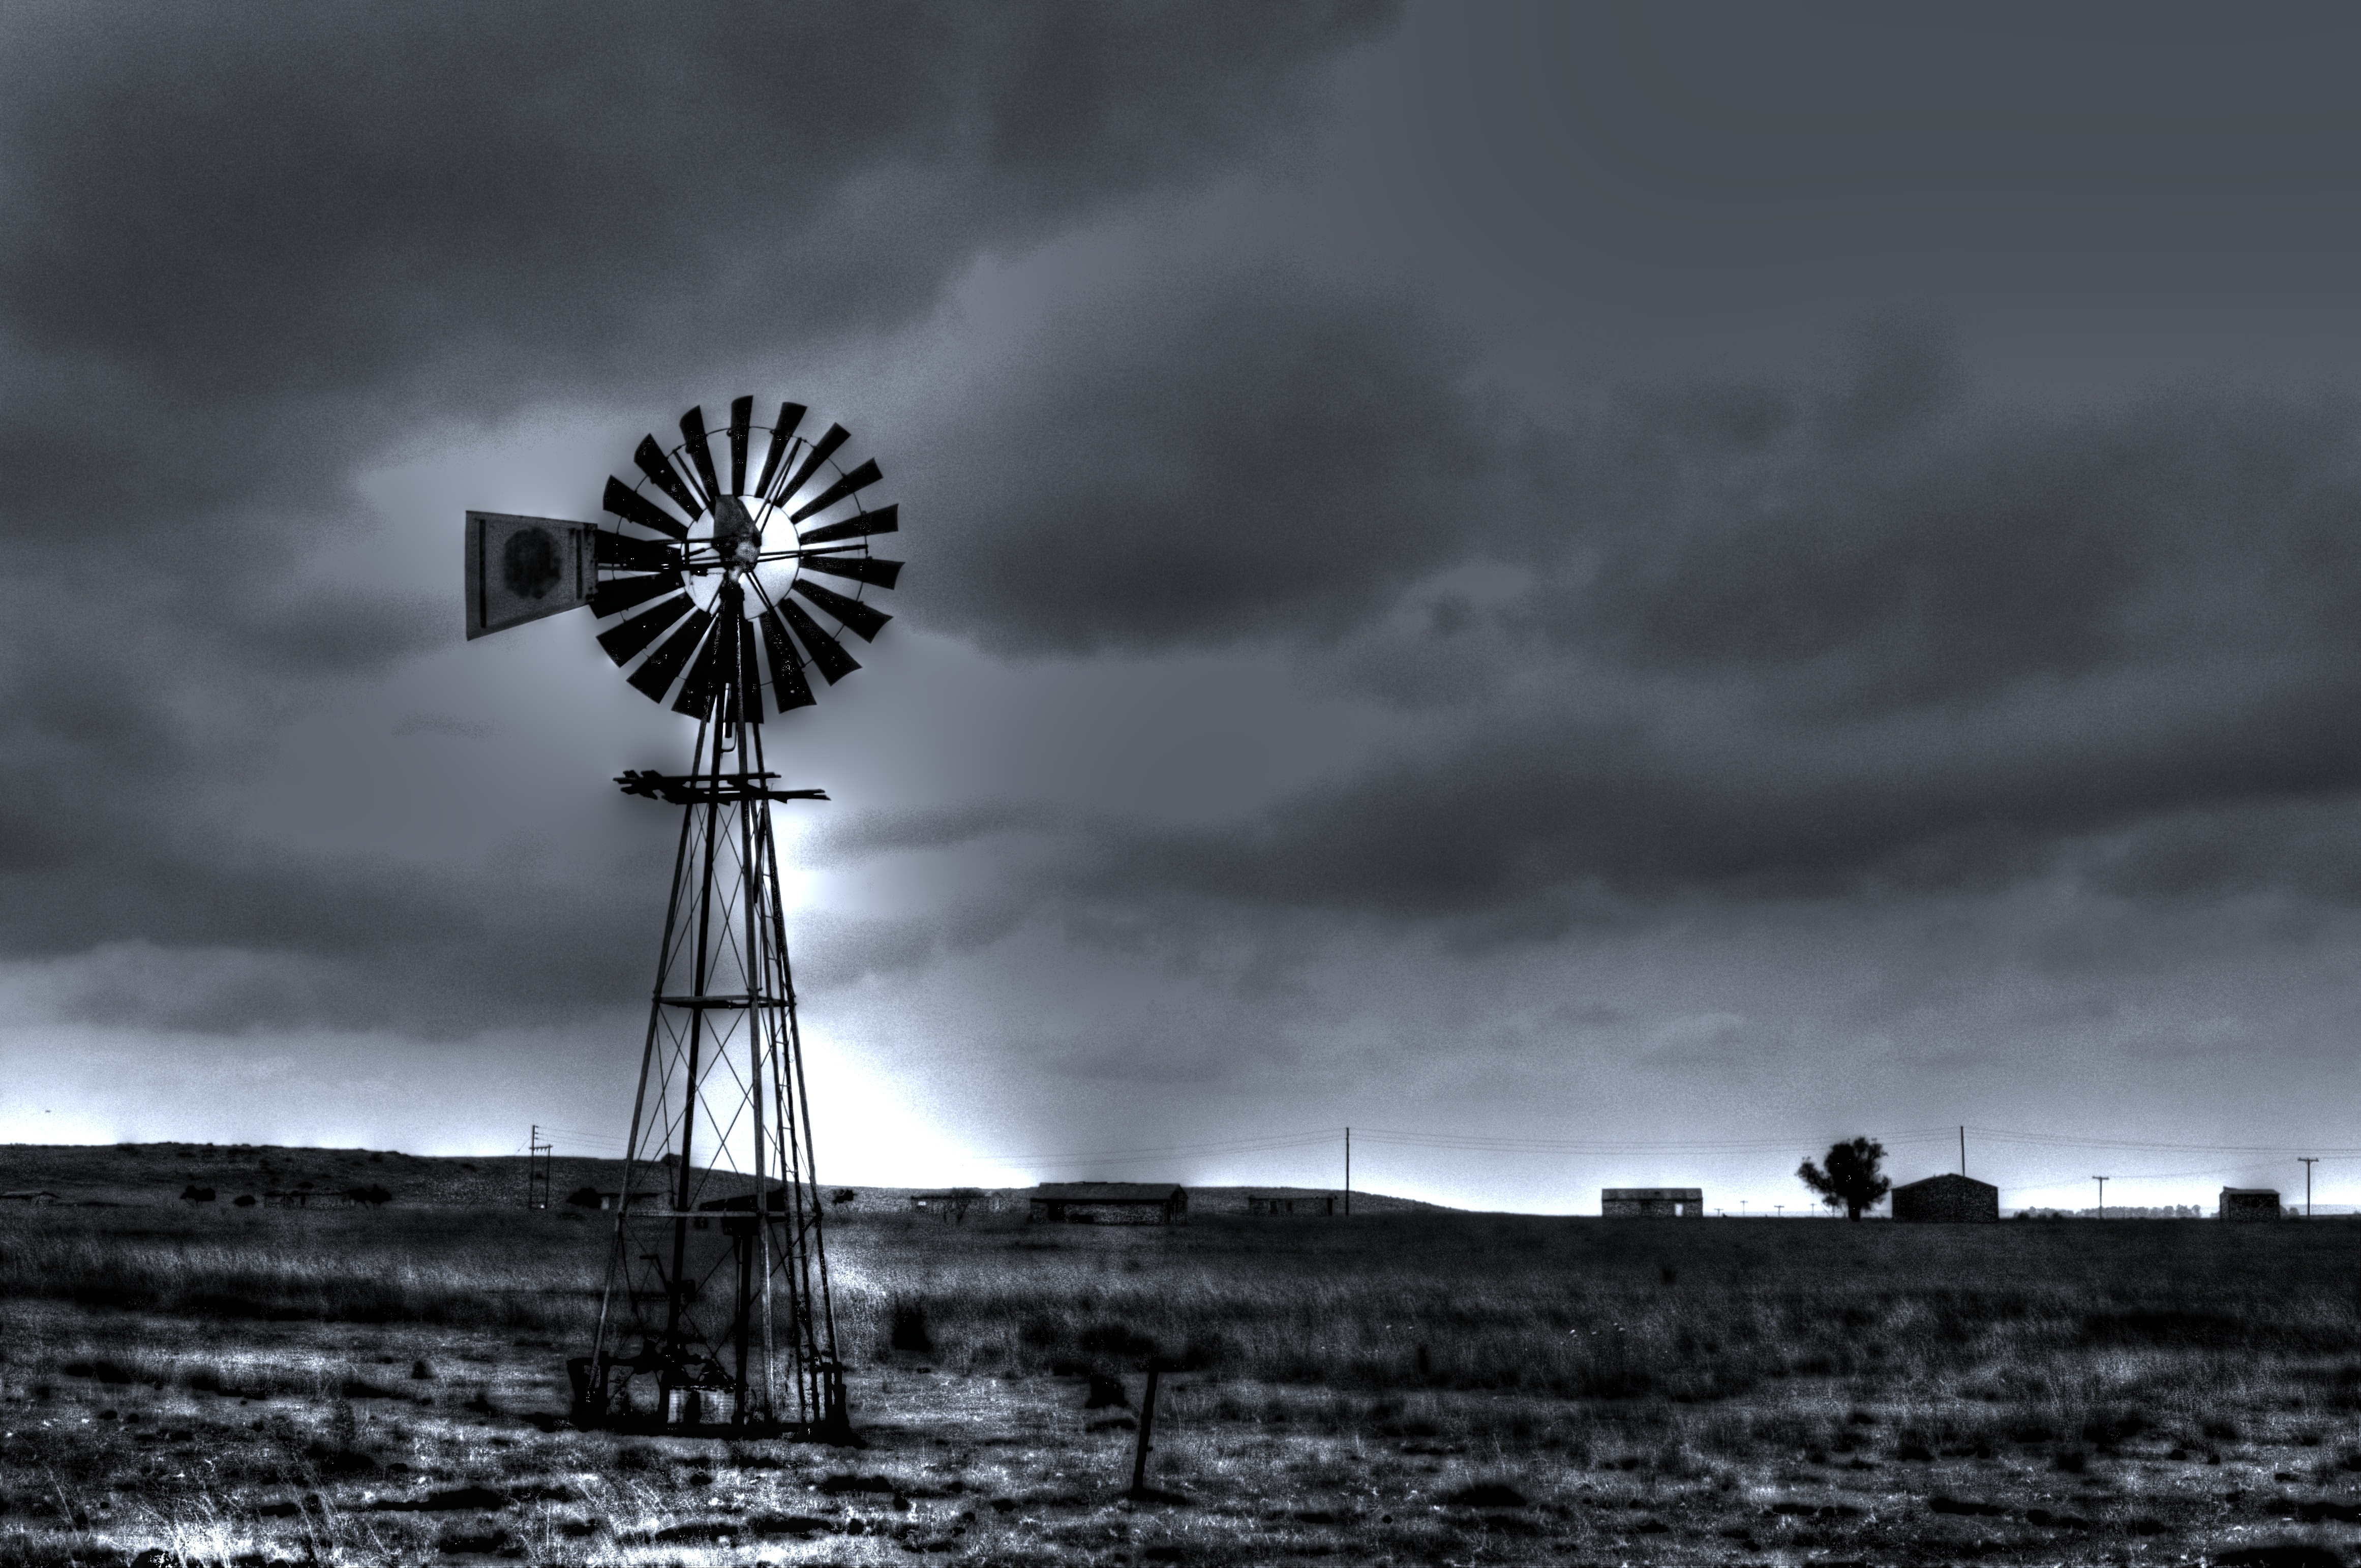
cloud, black and white, sky, windmill, wind, country, weather, machine, darkness, electricity, monochrome, energy, mill, monochrome photography, atmosphere of earth, black and white landscape